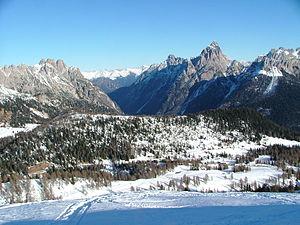
Le Monte Terza Grande est une montagne qui s’élève à 2 586 m d’altitude dans les Alpes carniques, en Italie.